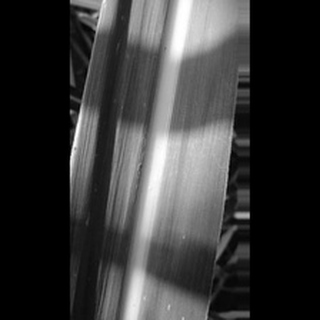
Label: healthy_sugarcane